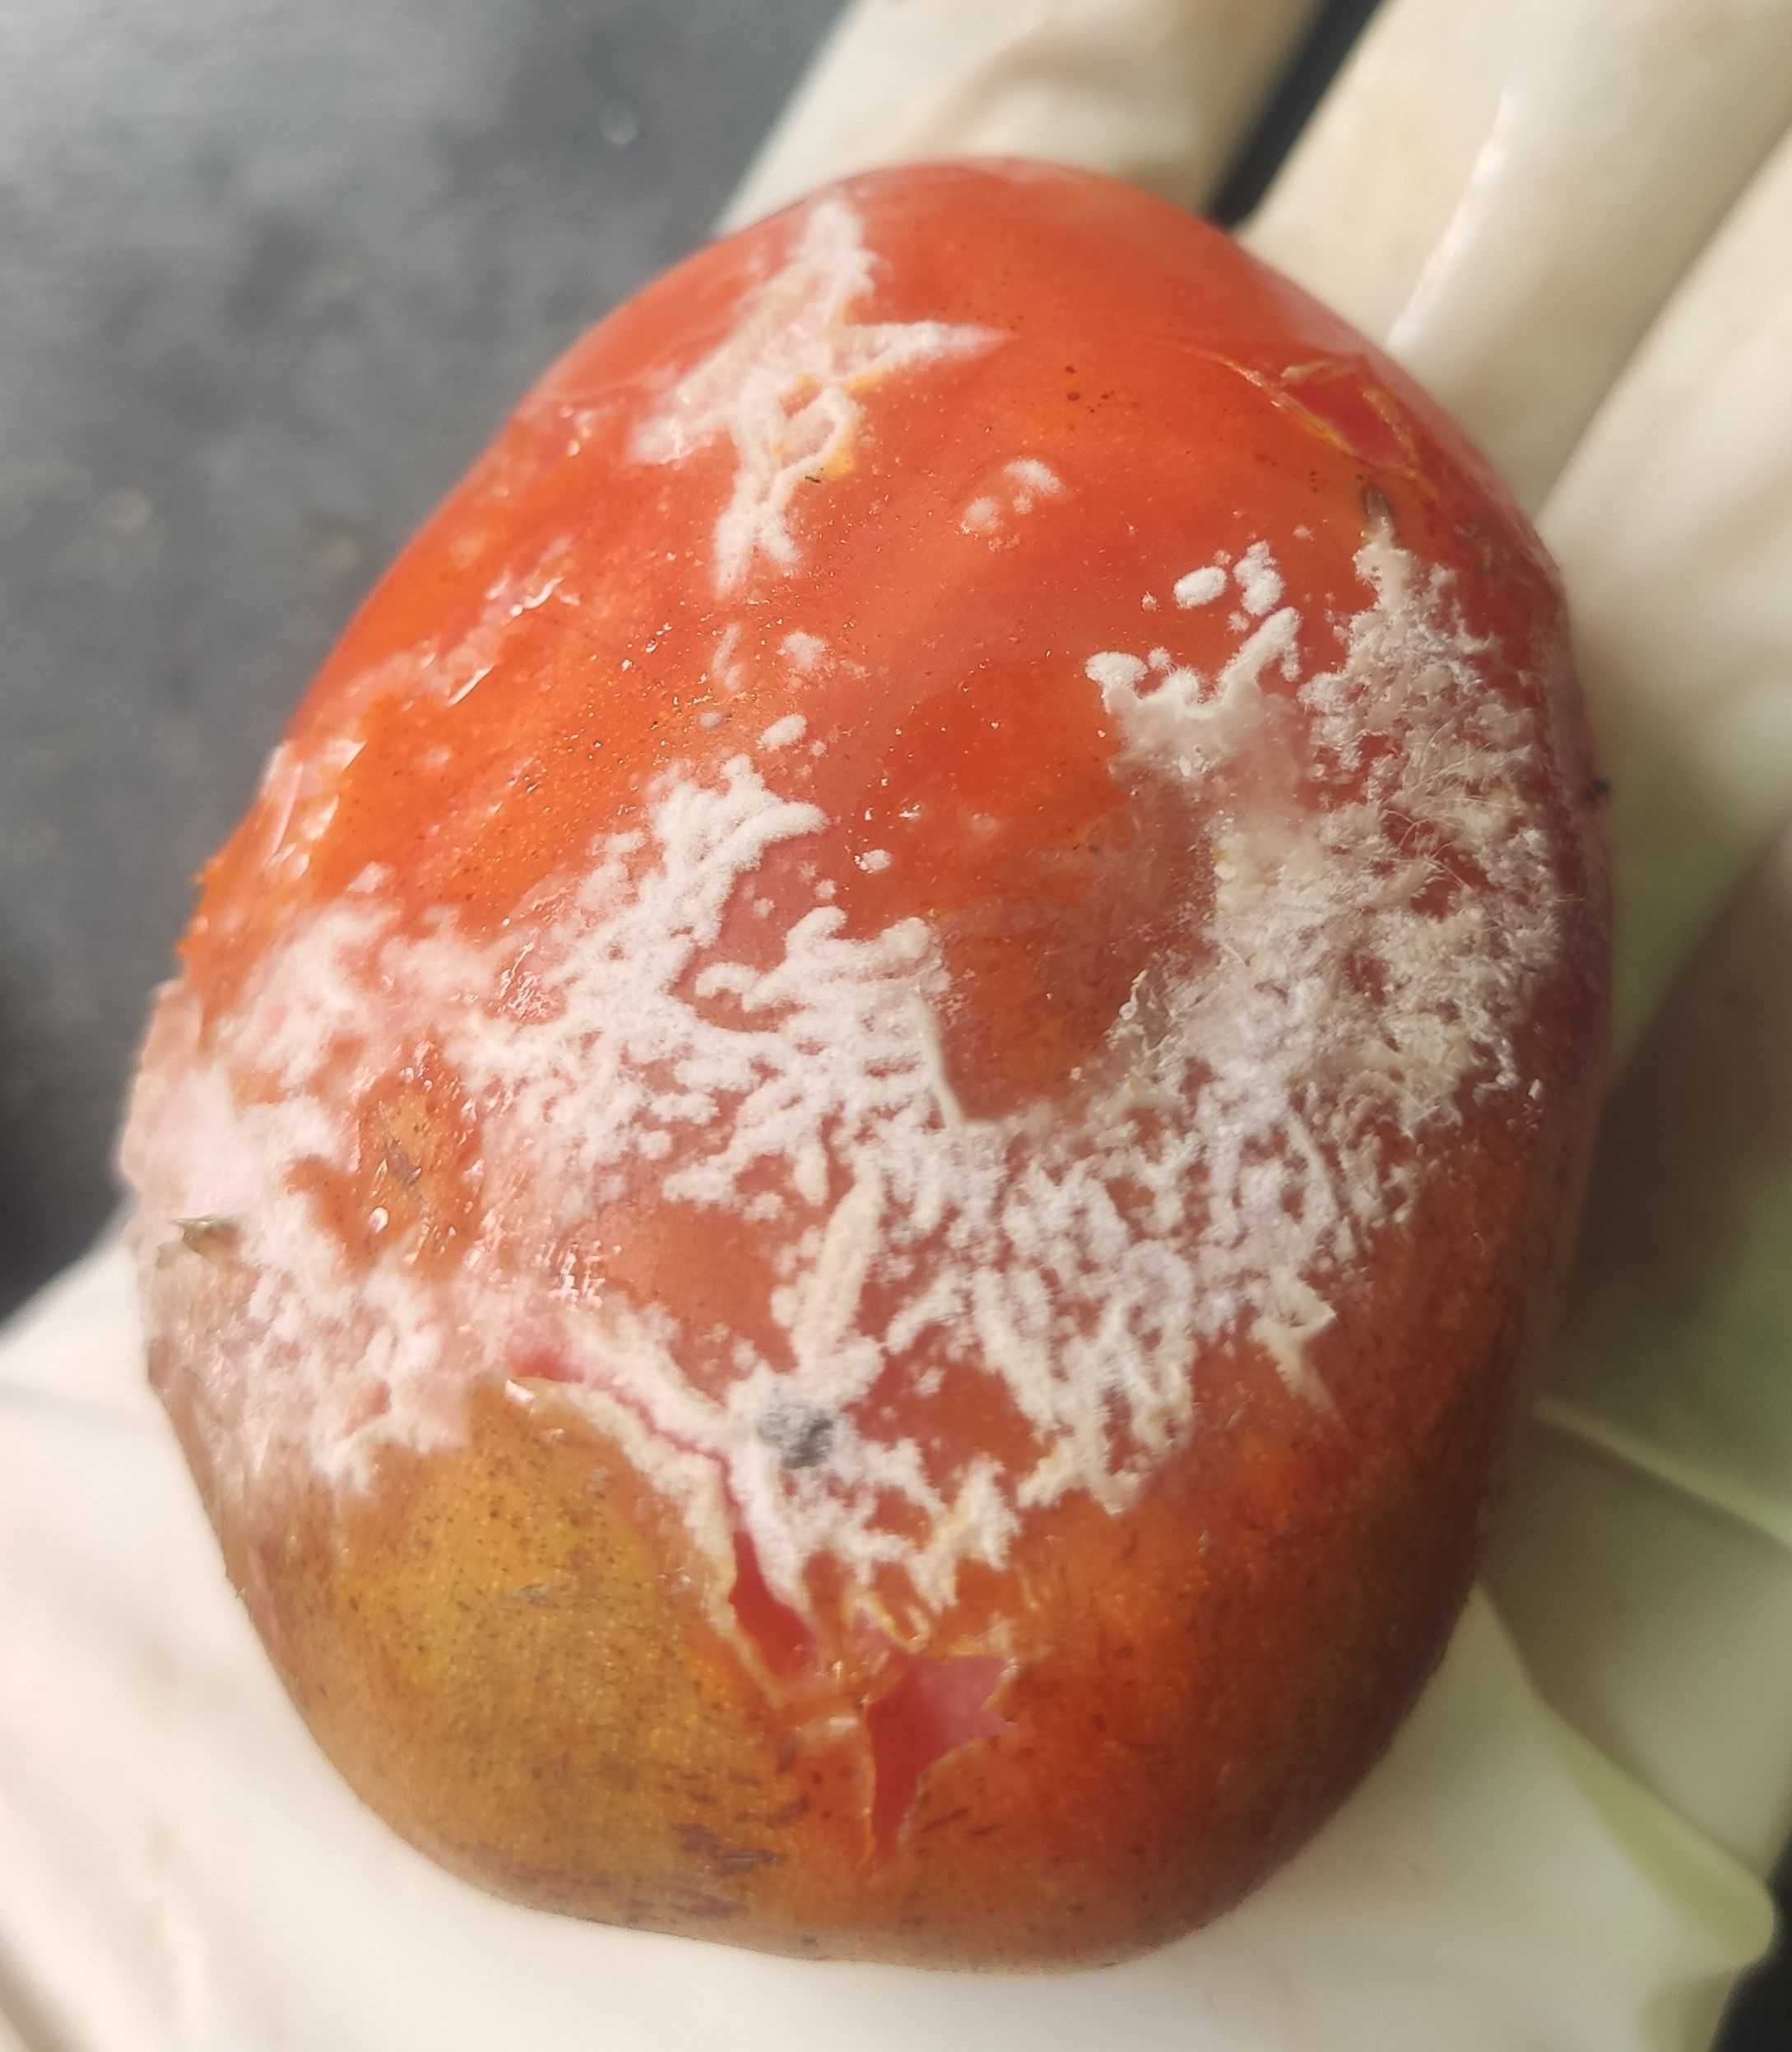
Fruit: tomatoes
Grade: 3rd-grade